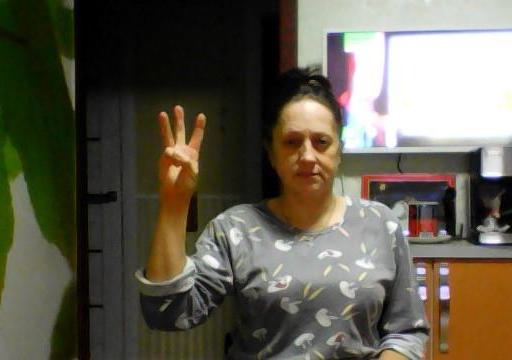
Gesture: three